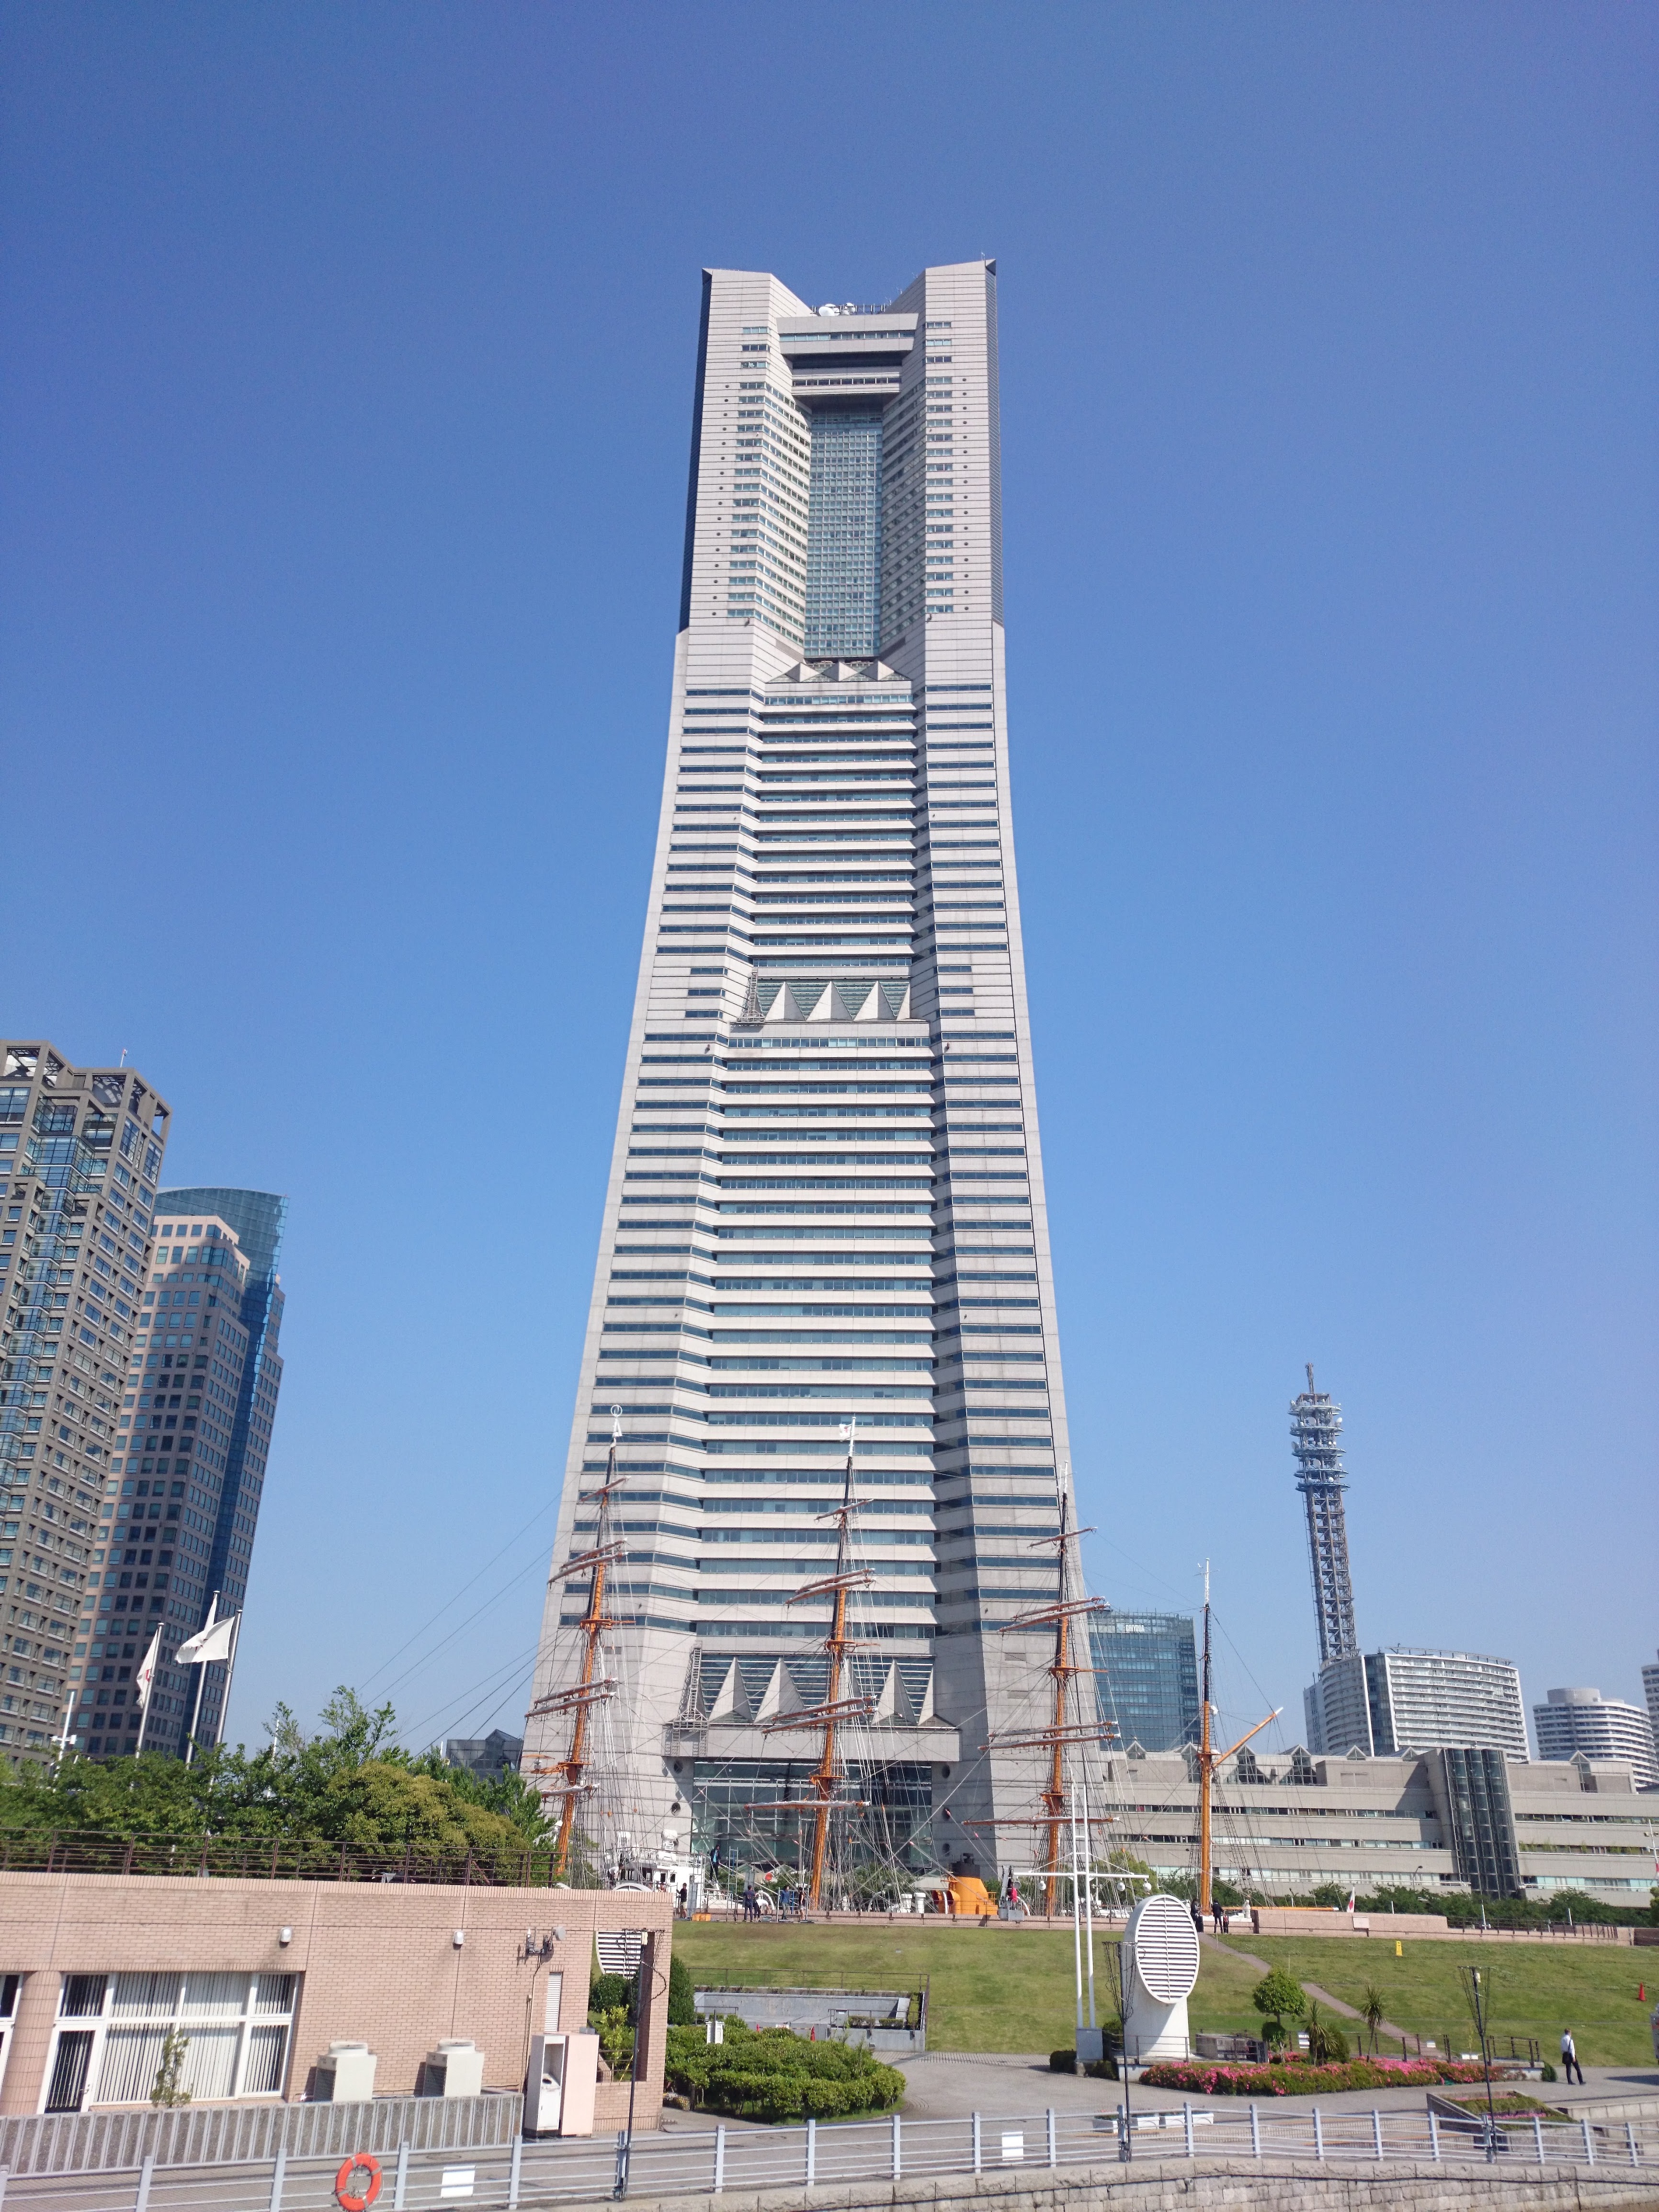
architecture, skyline, building, city, skyscraper, cityscape, downtown, tower, landmark, facade, tower block, yokohama, metropolis, condominium, high rise building, urban area, residential area, landmark tower, human settlement, metropolitan area